Andreas Martin (painter)

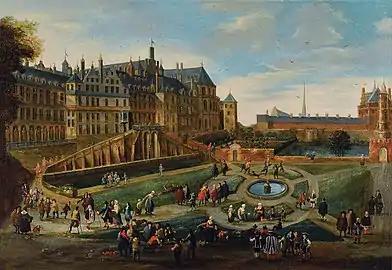
"Palace of Coudenberg in Brussels"

He owned a house in the Saint-Anna Street in Brussels, which was his home, studio and probably also place of business. He likely was active as an art and antique dealer as witnessed by the sale in 1742 of works of art (mainly on paper), books, curiosities and furniture at that address. In 1725, Martin was mentioned as an amateur at the Academy of Fine Arts of Brussels. Martin owned an art cabinet and is mentioned among 'those who are always looking for the most excellent pieces in painting, sculpture and printmaking' in "Le peintre amateur et curieux", authored by Guillaume Pierre Mensaert and published in 1763.